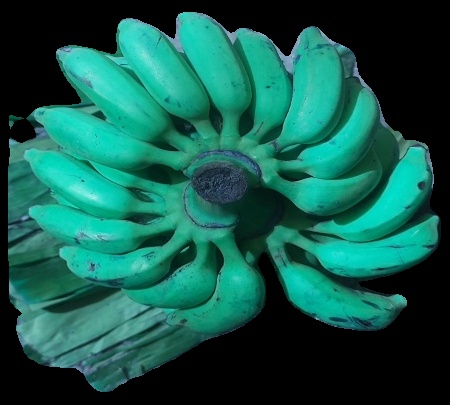
Variety: elakki-bale
Grade: grade3